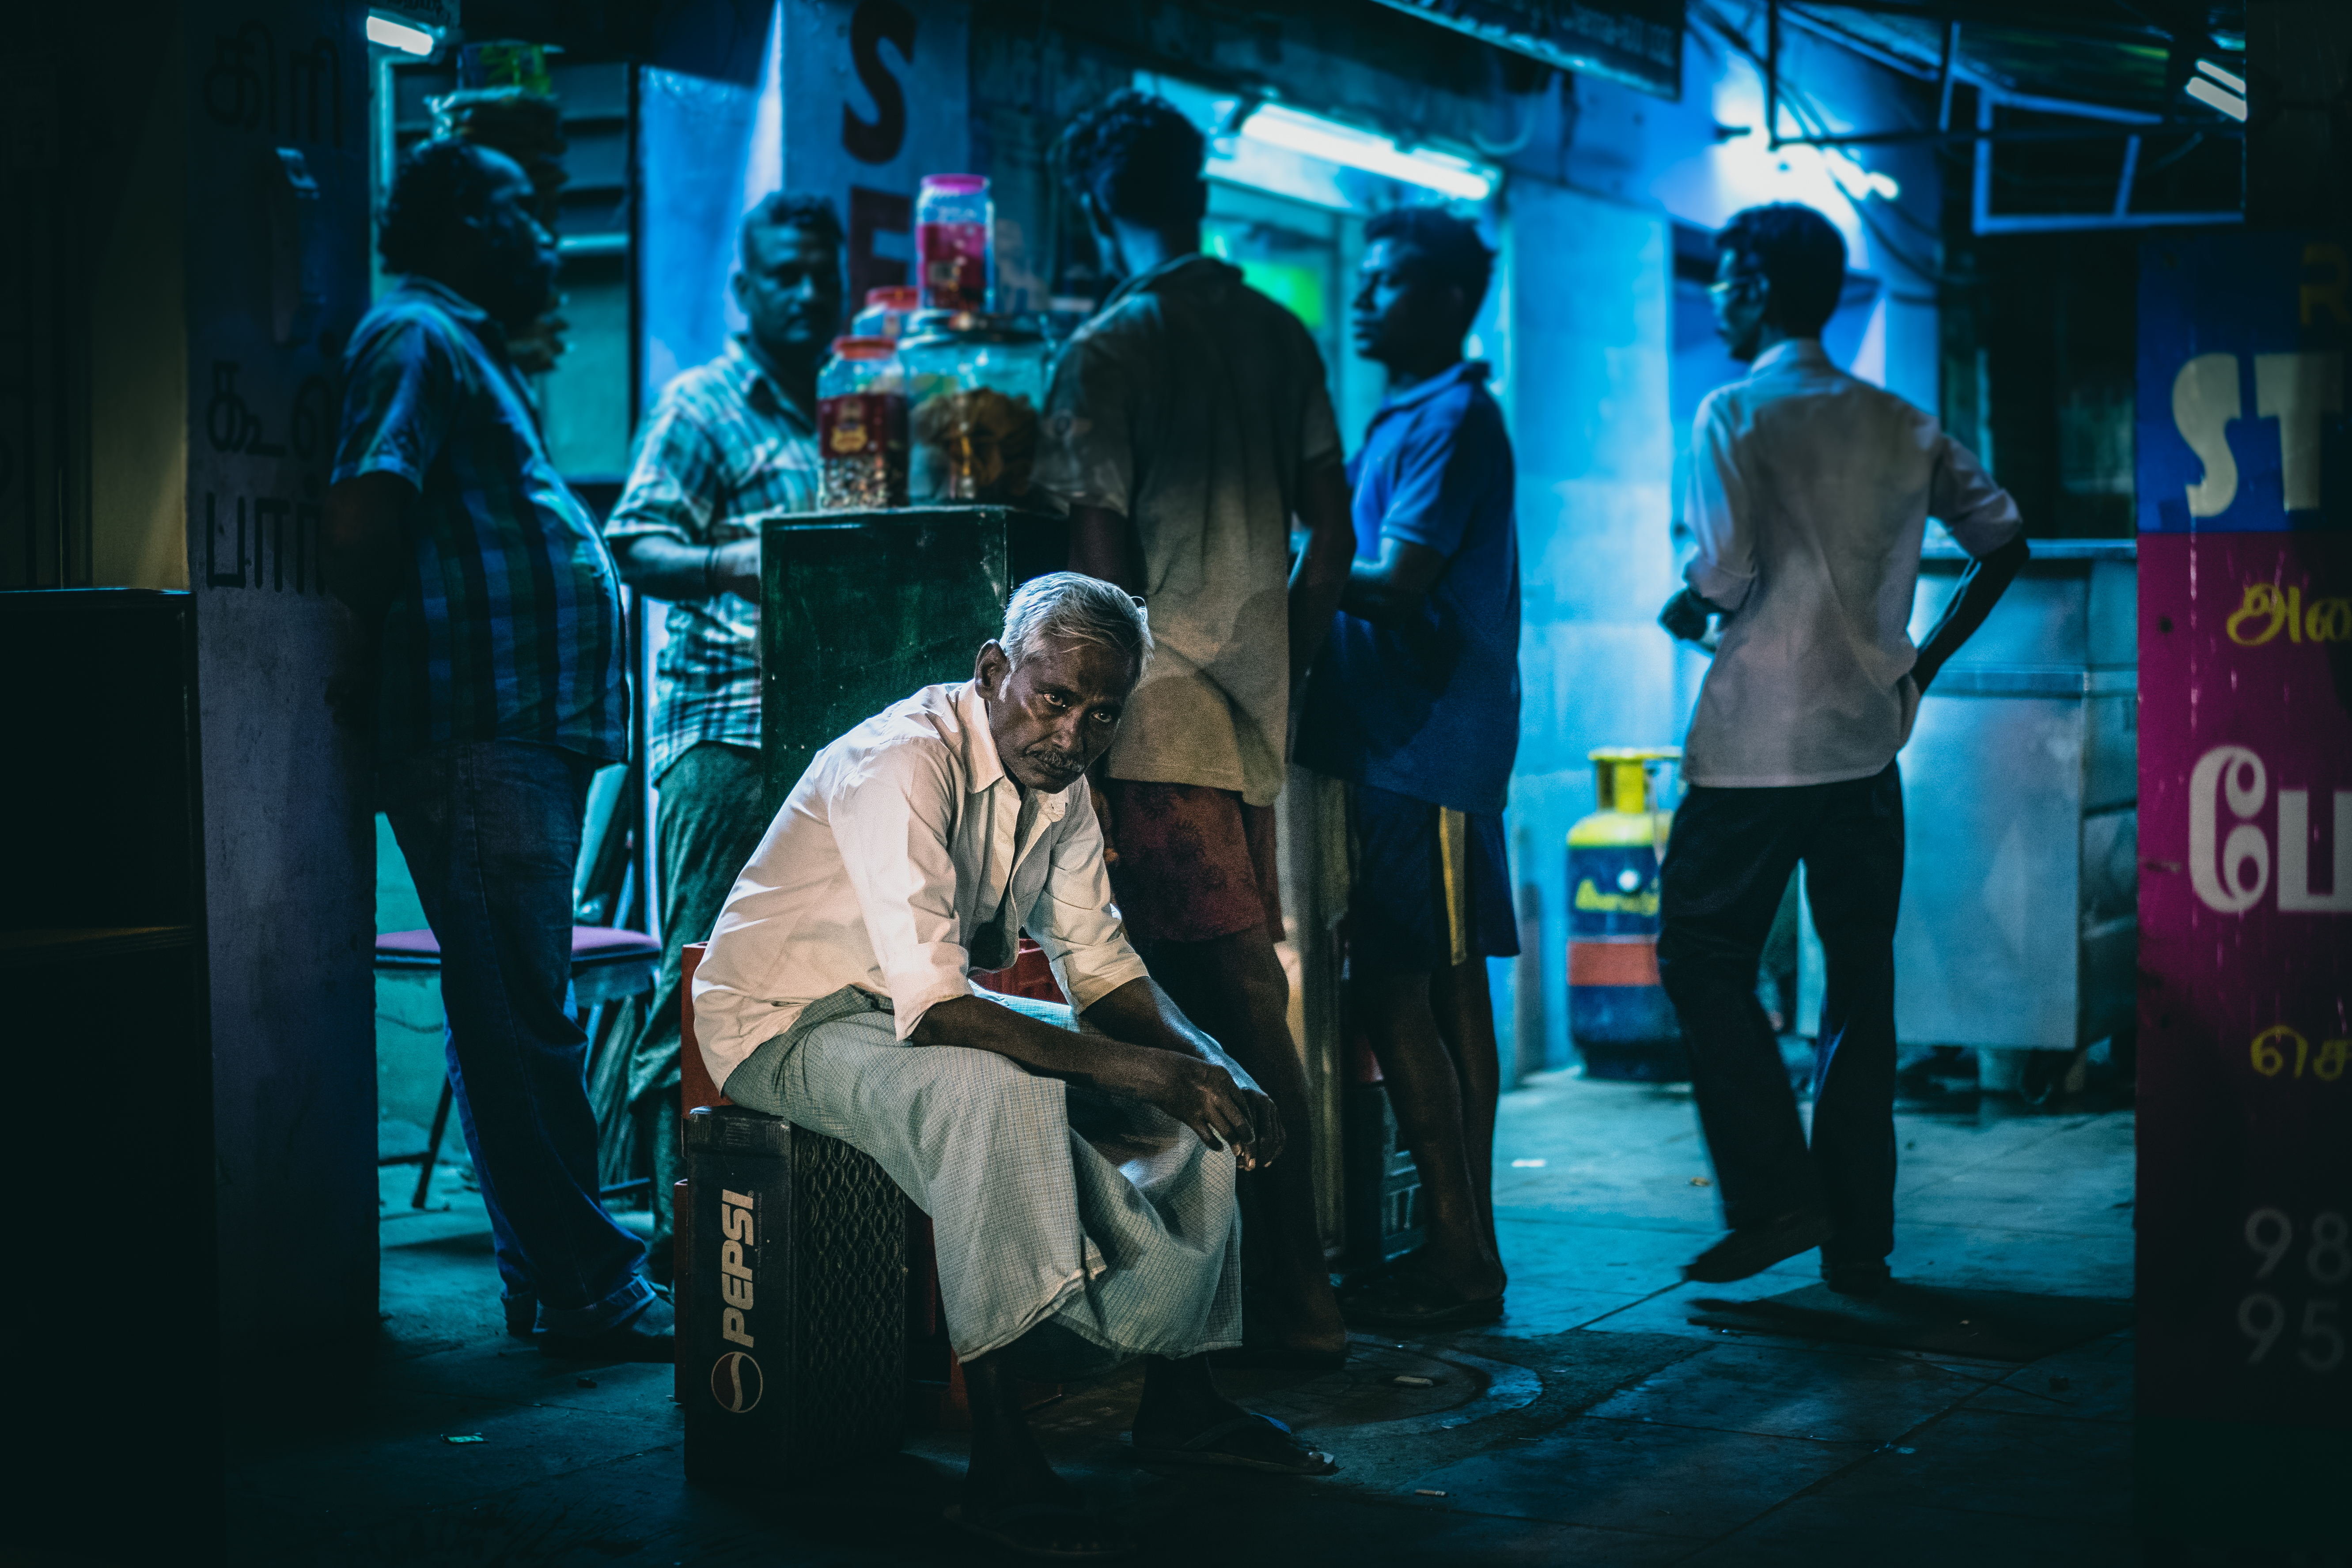
music, night, performance art, stage, india, gasstation, entertainment, chennai, ilce7m2, fe55mmf18za, hiltonchennai, adeepthinker, deepthinker, social group, musical theatre